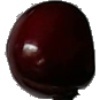
Label: Cherry 1